Geology of the United States

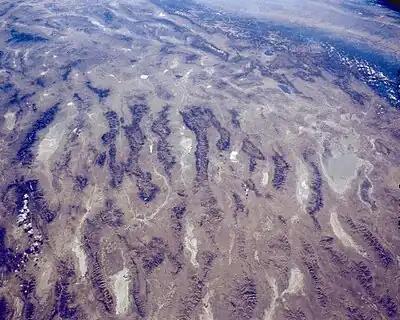
The Basin and Range province, in central Nevada, as seen from space.

Within the Basin and Range Province, the Earth's crust (and upper mantle) has been stretched up to 100% of its original width. The entire region has been subjected to extension that thinned and cracked the crust as it was pulled apart, creating large faults. Along these roughly north–south-trending faults mountains were uplifted and valleys down-dropped, producing the distinctive alternating pattern of linear mountain ranges and valleys of the Basin and Range province.